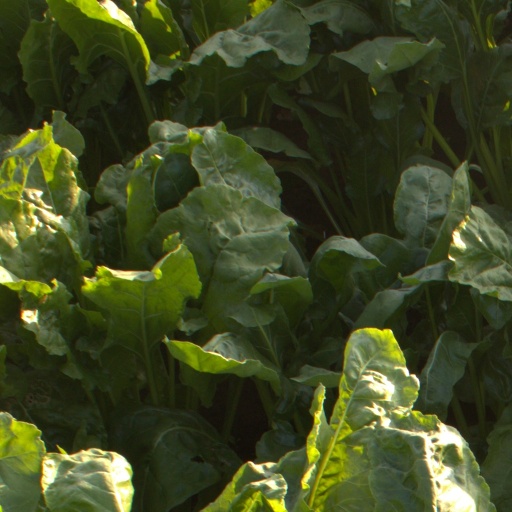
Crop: sugar beet